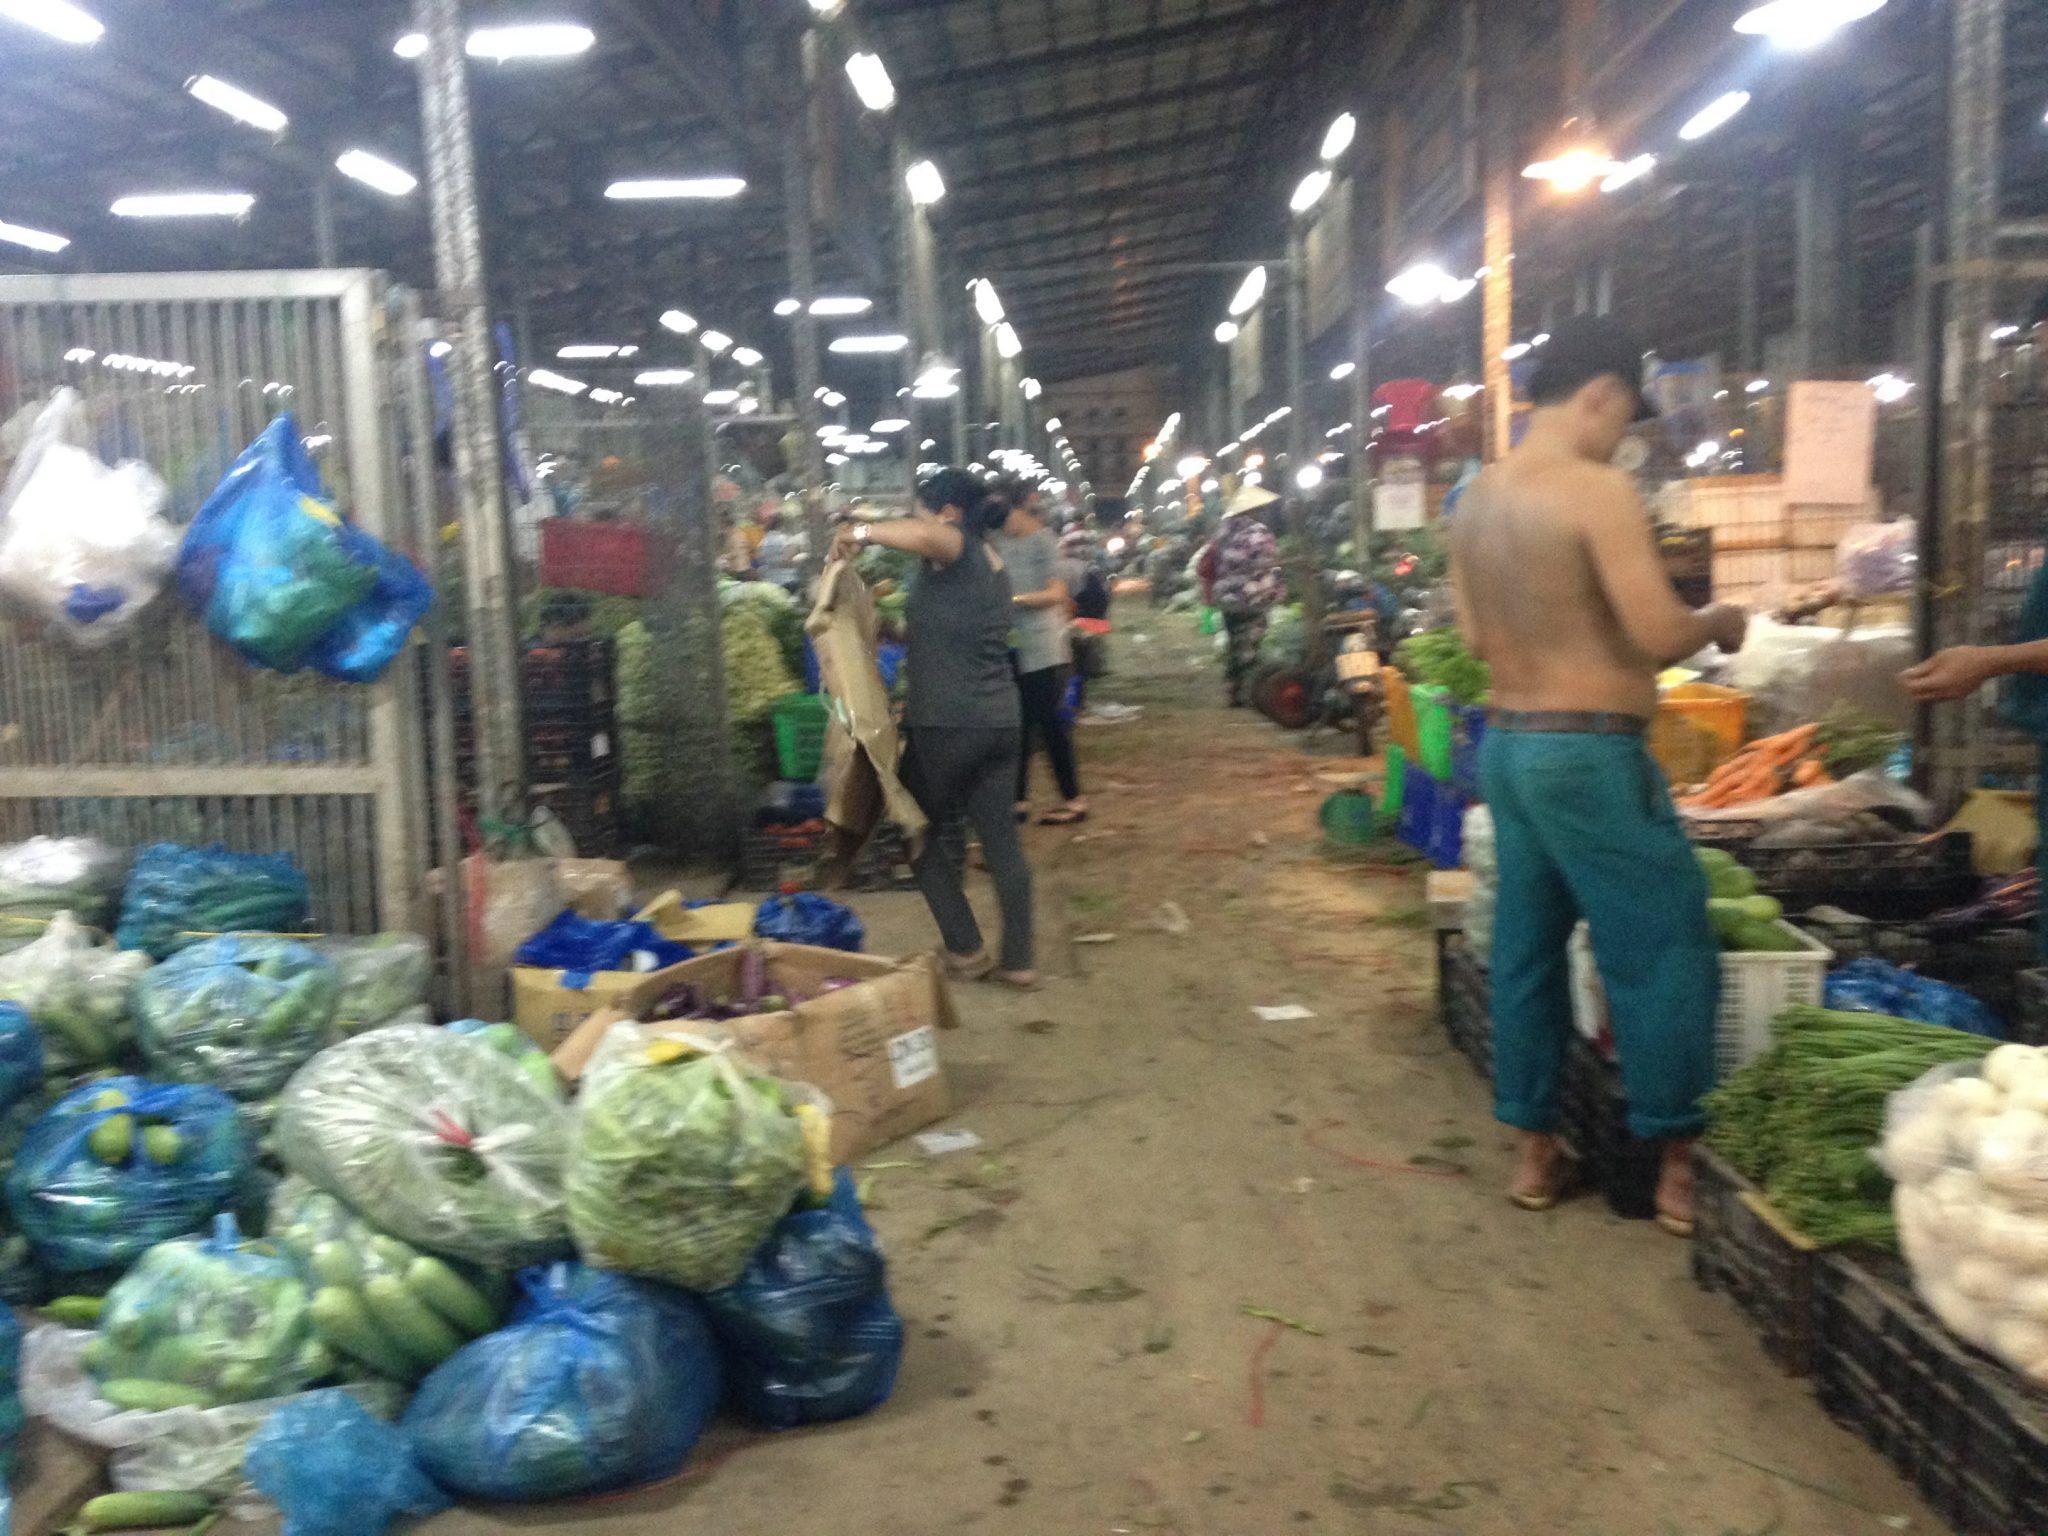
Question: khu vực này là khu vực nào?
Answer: đây là một khu chợ